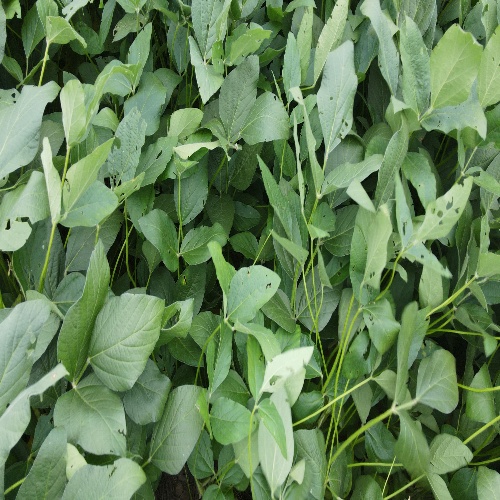
Label: Caterpillar